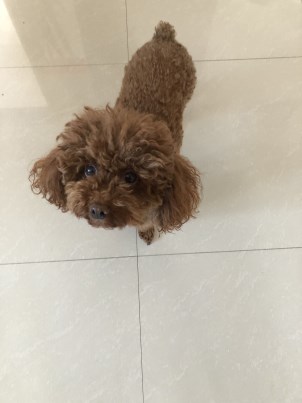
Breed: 7449-n000128-teddy